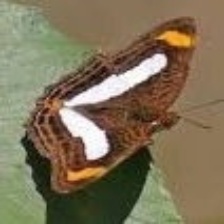
Species: Iphiclus sister